Occupation of Poland (1939–1945)

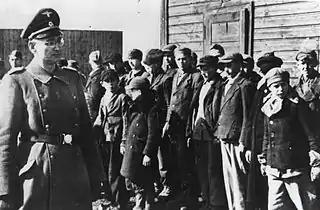
Boys' roll call at main children's concentration camp in Łódź ("Kinder-KZ Litzmannstadt"). A sub-camp was "KZ Dzierżązna", for Polish girls as young as eight.

The extermination of the Polish elites was the first stage of the Nazis' plan to destroy the Polish nation and its culture. The disappearance of the Poles' leadership was seen as necessary to the establishment of the Germans as the Poles' sole leaders. Proscription lists ("Sonderfahndungsbuch Polen"), prepared before the war started, identified more than 61,000 members of the Polish elite and intelligentsia leaders who were deemed unfriendly to Germany. Already during the 1939 German invasion, dedicated units of SS and police (the "Einsatzgruppen") were tasked with arresting or outright killing of those resisting the Germans.